Enrique Arce

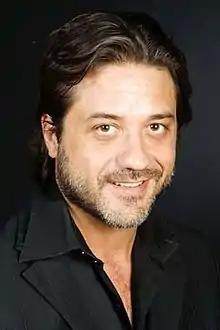

Enrique Javier Arce Temple (born October 8, 1972) is a Spanish television and film actor.